UMass Minutemen football

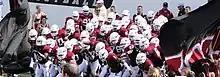
UMass football team in 2010

UMass promoted offensive coordinator Kevin Morris to head coach following Brown's departure. Under Morris, the Minutemen compiled a record of 16–17.